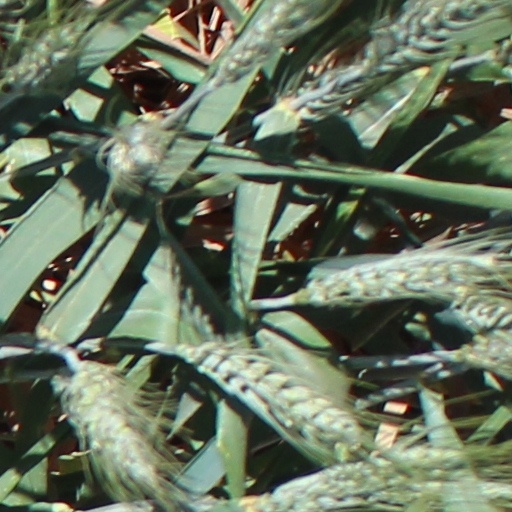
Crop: wheat